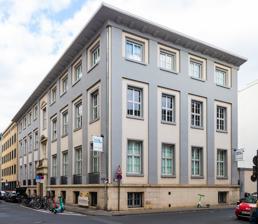
Building: Galerie Michael Werner
Country: Germany
Year built: 1963
Galerie Michael Werner Gertrudenstraße 24–28, Cologne Predecessor Werner & Katz Galerie Hake Formation 1969 ( 1969 ) Purpose art gallery Headquarters Gertrudenstraße 24 Location Cologne , Germany Coordinates 50°56′17″N 6°56′45″E / 50.9381°N 6.9458°E / 50.9381; 6.9458 Key people Michael Werner Gordon VeneKlasen Website michaelwerner .com In 1963, Michael Werner opened his first gallery, Werner & Katz, in Berlin, Germany with the first solo exhibition of Georg Baselitz. Galerie Michael Werner was later established in Cologne in 1969. Since then, Galerie Michael Werner has worked with several of the most important artists of the twentieth century. History When he opened his own gallery in 1963, Michael Werner gave Georg Baselitz his first solo show. A branch was opened in New York City in 1990, in a house on East 77th Street formerly used by Leo Castelli , and re-designed by Annabelle Selldorf . In 1997, the gallery entered into a partnership with Knoedler . In 2009, Michael Werner and Gordon Veneklasen opened an art, film and performance space called VW (Veneklasen/Werner) in Berlin. The space closed in 2016. A London branch with 230 m 2 (2,500 sq ft) of exhibition space opened in 2012 in Upper Brook Street , Mayfair ; the first show was of work by Peter Doig . In 2017 the gallery collaborated with a Brazilian gallery, Mendes Wood DM , to open Hic Svnt Dracones, a project space on East 66th Street in New York. In 2022, the gallery briefly operated a pop-up space at a former Warby Parker glasses store in downtown East Hampton . In October 2023, Michael Werner Gallery collaborated with the late James Lee Byars for an exhibition at Pirelli HangarBicocca in Milan, featuring striking gold-themed installations, including a 21-meter tall golden pillar, showcasing Byars' unique artistic vision and Werner's dedication to presenting monumental art. Artists Galerie Michael Werner represents numerous artists, including: Kai Althoff Hurvin Anderson Aaron Curry Markus Lüpertz Peter Saul (since 2019) Issy Wood In addition, the gallery manages various artist estates, including: Marcel Broodthaers James Lee Byars Jörg Immendorff Per Kirkeby Ernst Wilhelm Nay A.R. Penck Sigmar Polke In the past, the gallery has worked with the following artists and estates: Georg Baselitz Peter Doig (2000–2023) Thomas Houseago Anselm Kiefer (–1979) Tomas Schmit Recognition In 2017 Michael Werner became a chevalier of the Legion of Honour, in recognition of his contributions to French culture, which included the donation of 130 artworks to the Musée d’Art Moderne de la Ville de Paris . Legal issues From 2011, Galerie Michael Werner launched a $1.35 million legal dispute with the Gwangju Biennale and the biennial's insurance company in a South Korean court over three onyx sculptures by James Lee Byars; the works were lent by the gallery for the 2010 biennial and were damaged during removal after the show and in transit back from South Korea. References